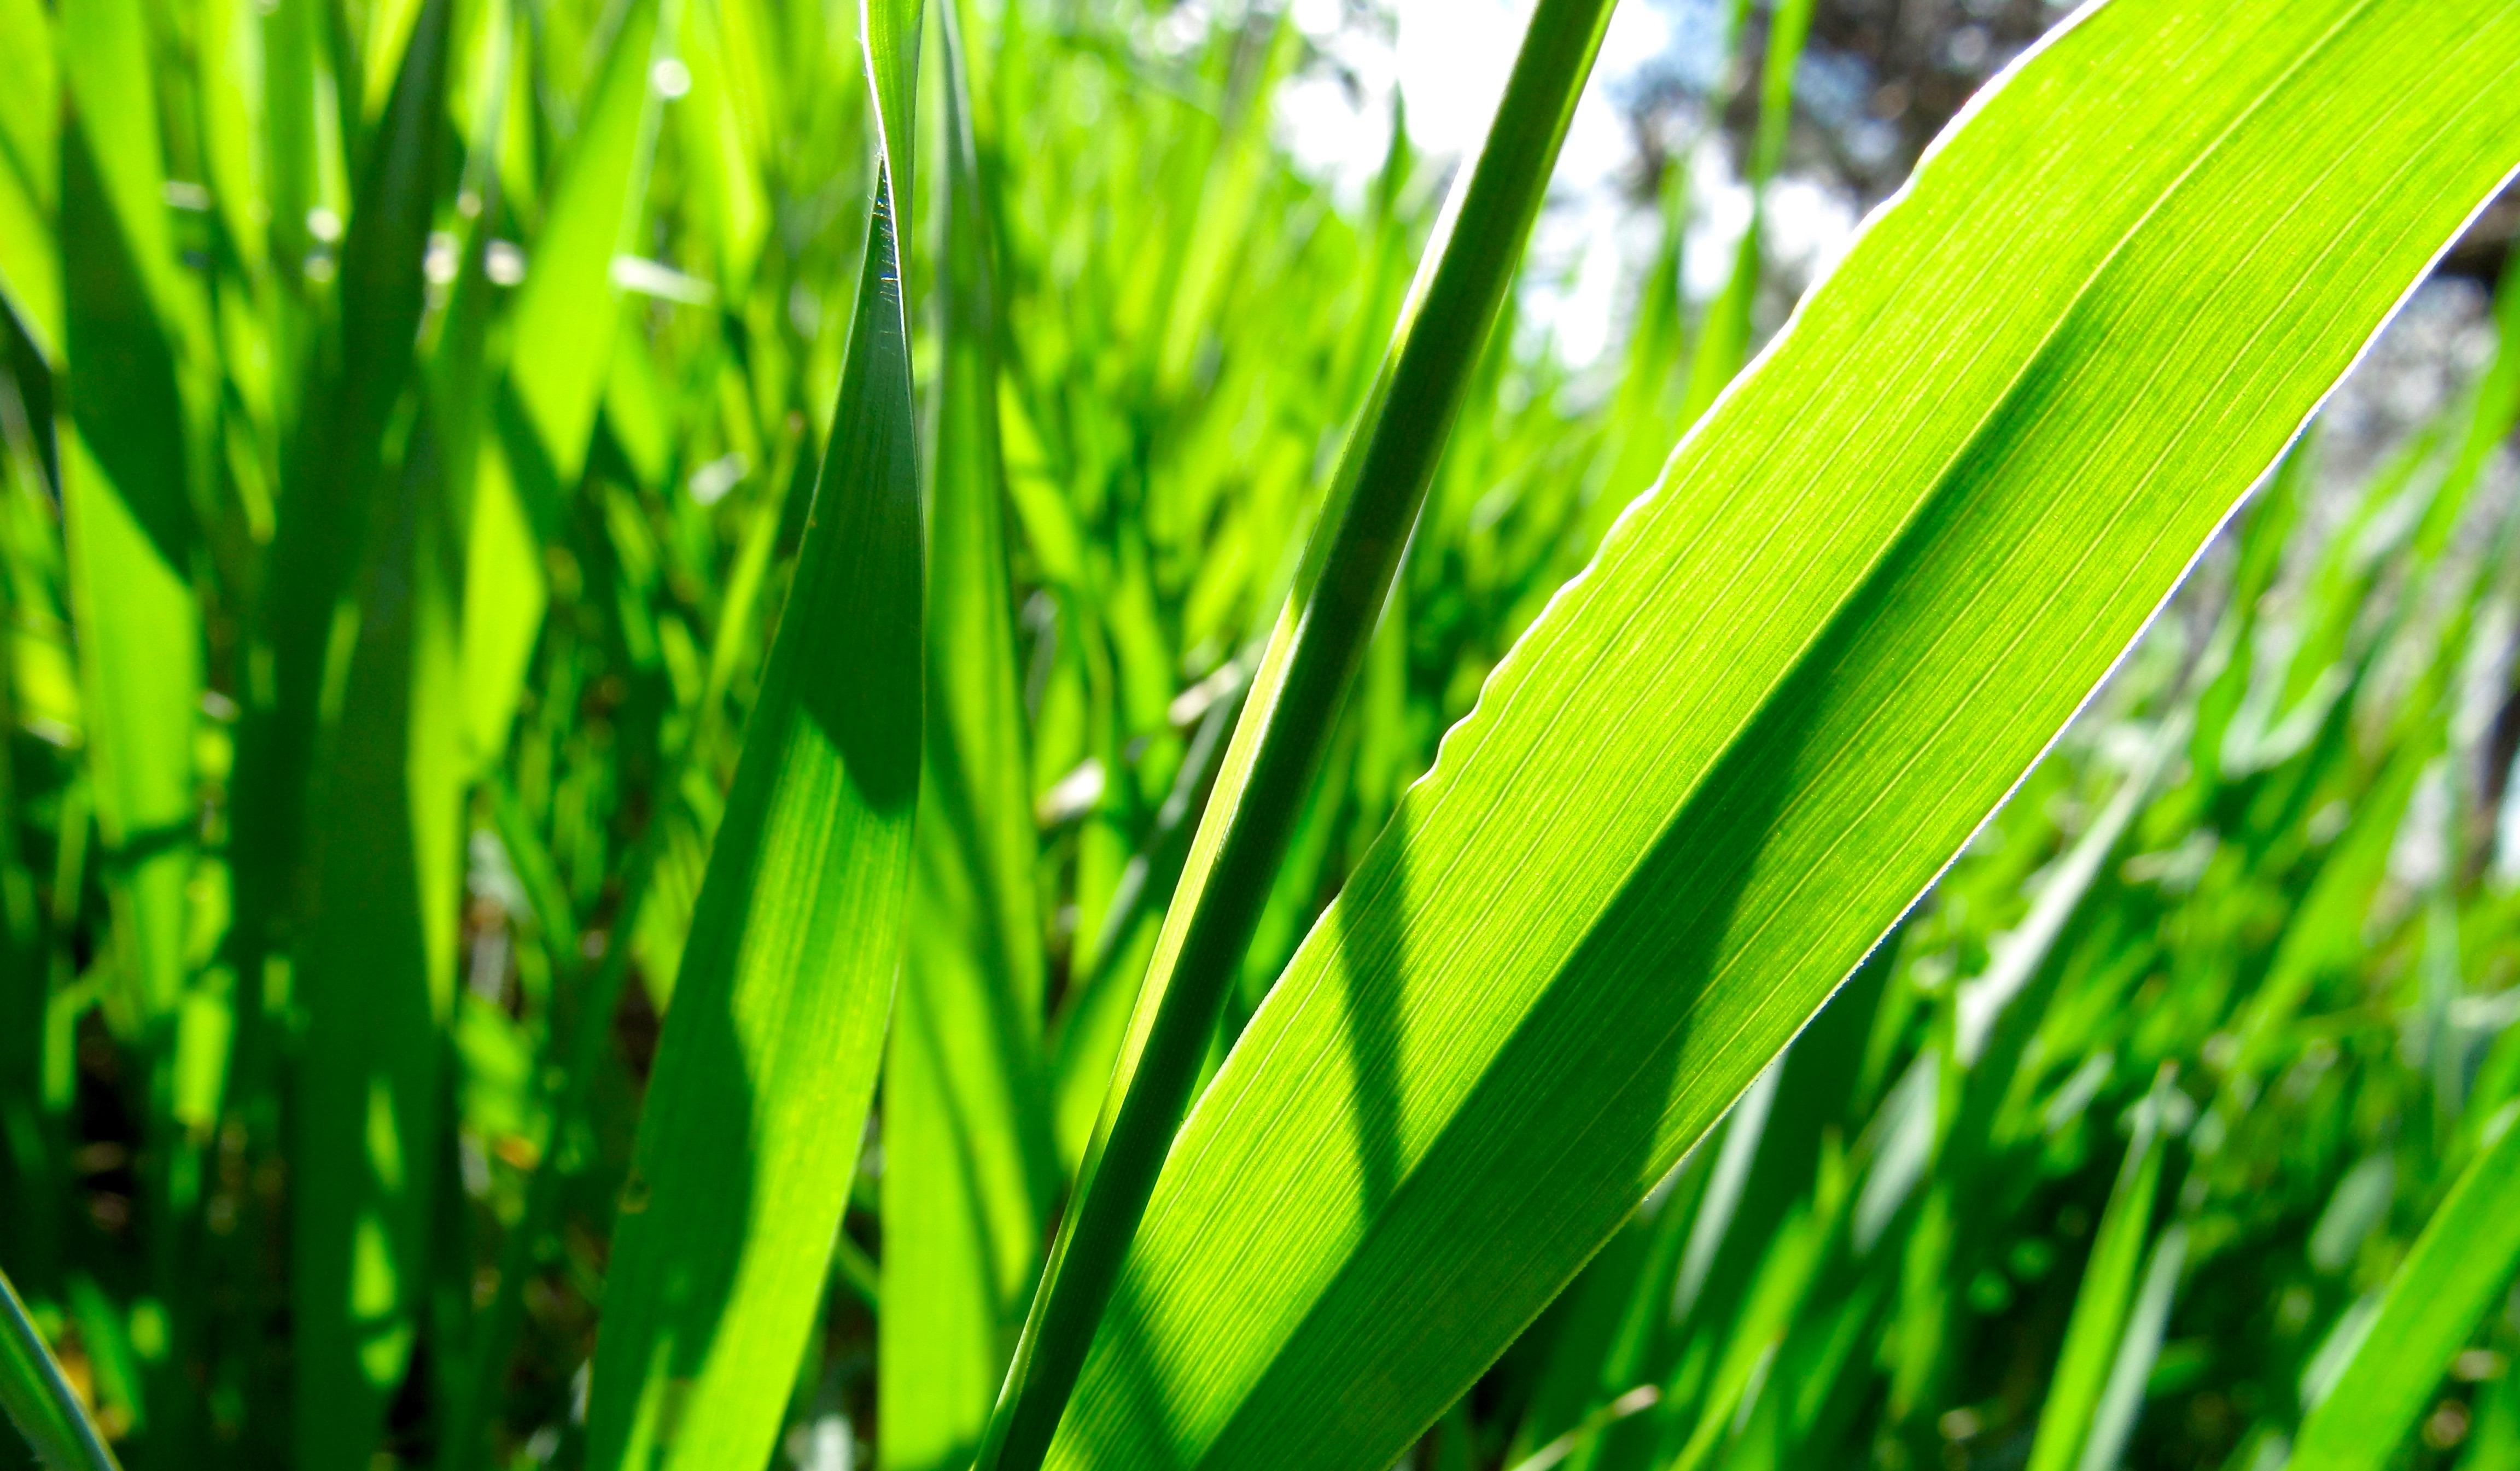
grass, plant, field, lawn, meadow, sunlight, leaf, flower, green, crop, botany, agriculture, flora, grassland, macro photography, paddy field, grass family, plant stem